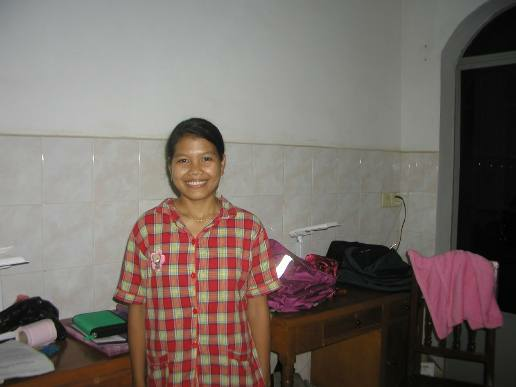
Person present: Yes